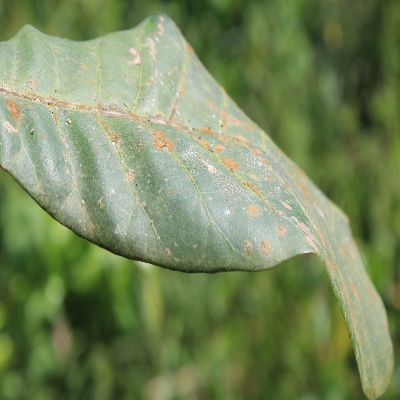
Crop: Cashew
Condition: red rust